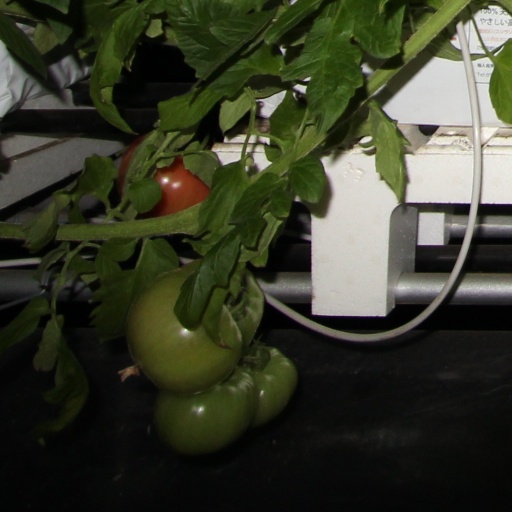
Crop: tomato